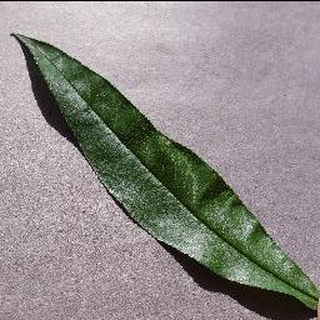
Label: healthy_peach